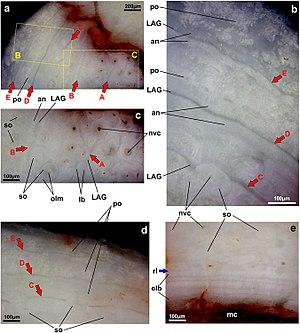
Corythoraptor est un genre éteint de dinosaures théropodes, un oviraptoridé à crête découvert dans la formation de Nanxiong en Chine.